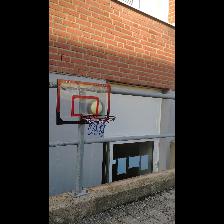
Label: NonHuman